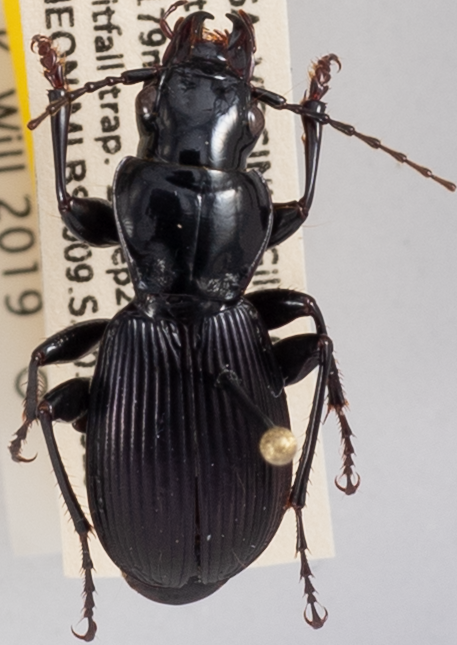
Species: Pterostichus moestus
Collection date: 2018-09-25
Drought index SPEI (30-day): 1.594
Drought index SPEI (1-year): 1.69
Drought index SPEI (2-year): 1.594